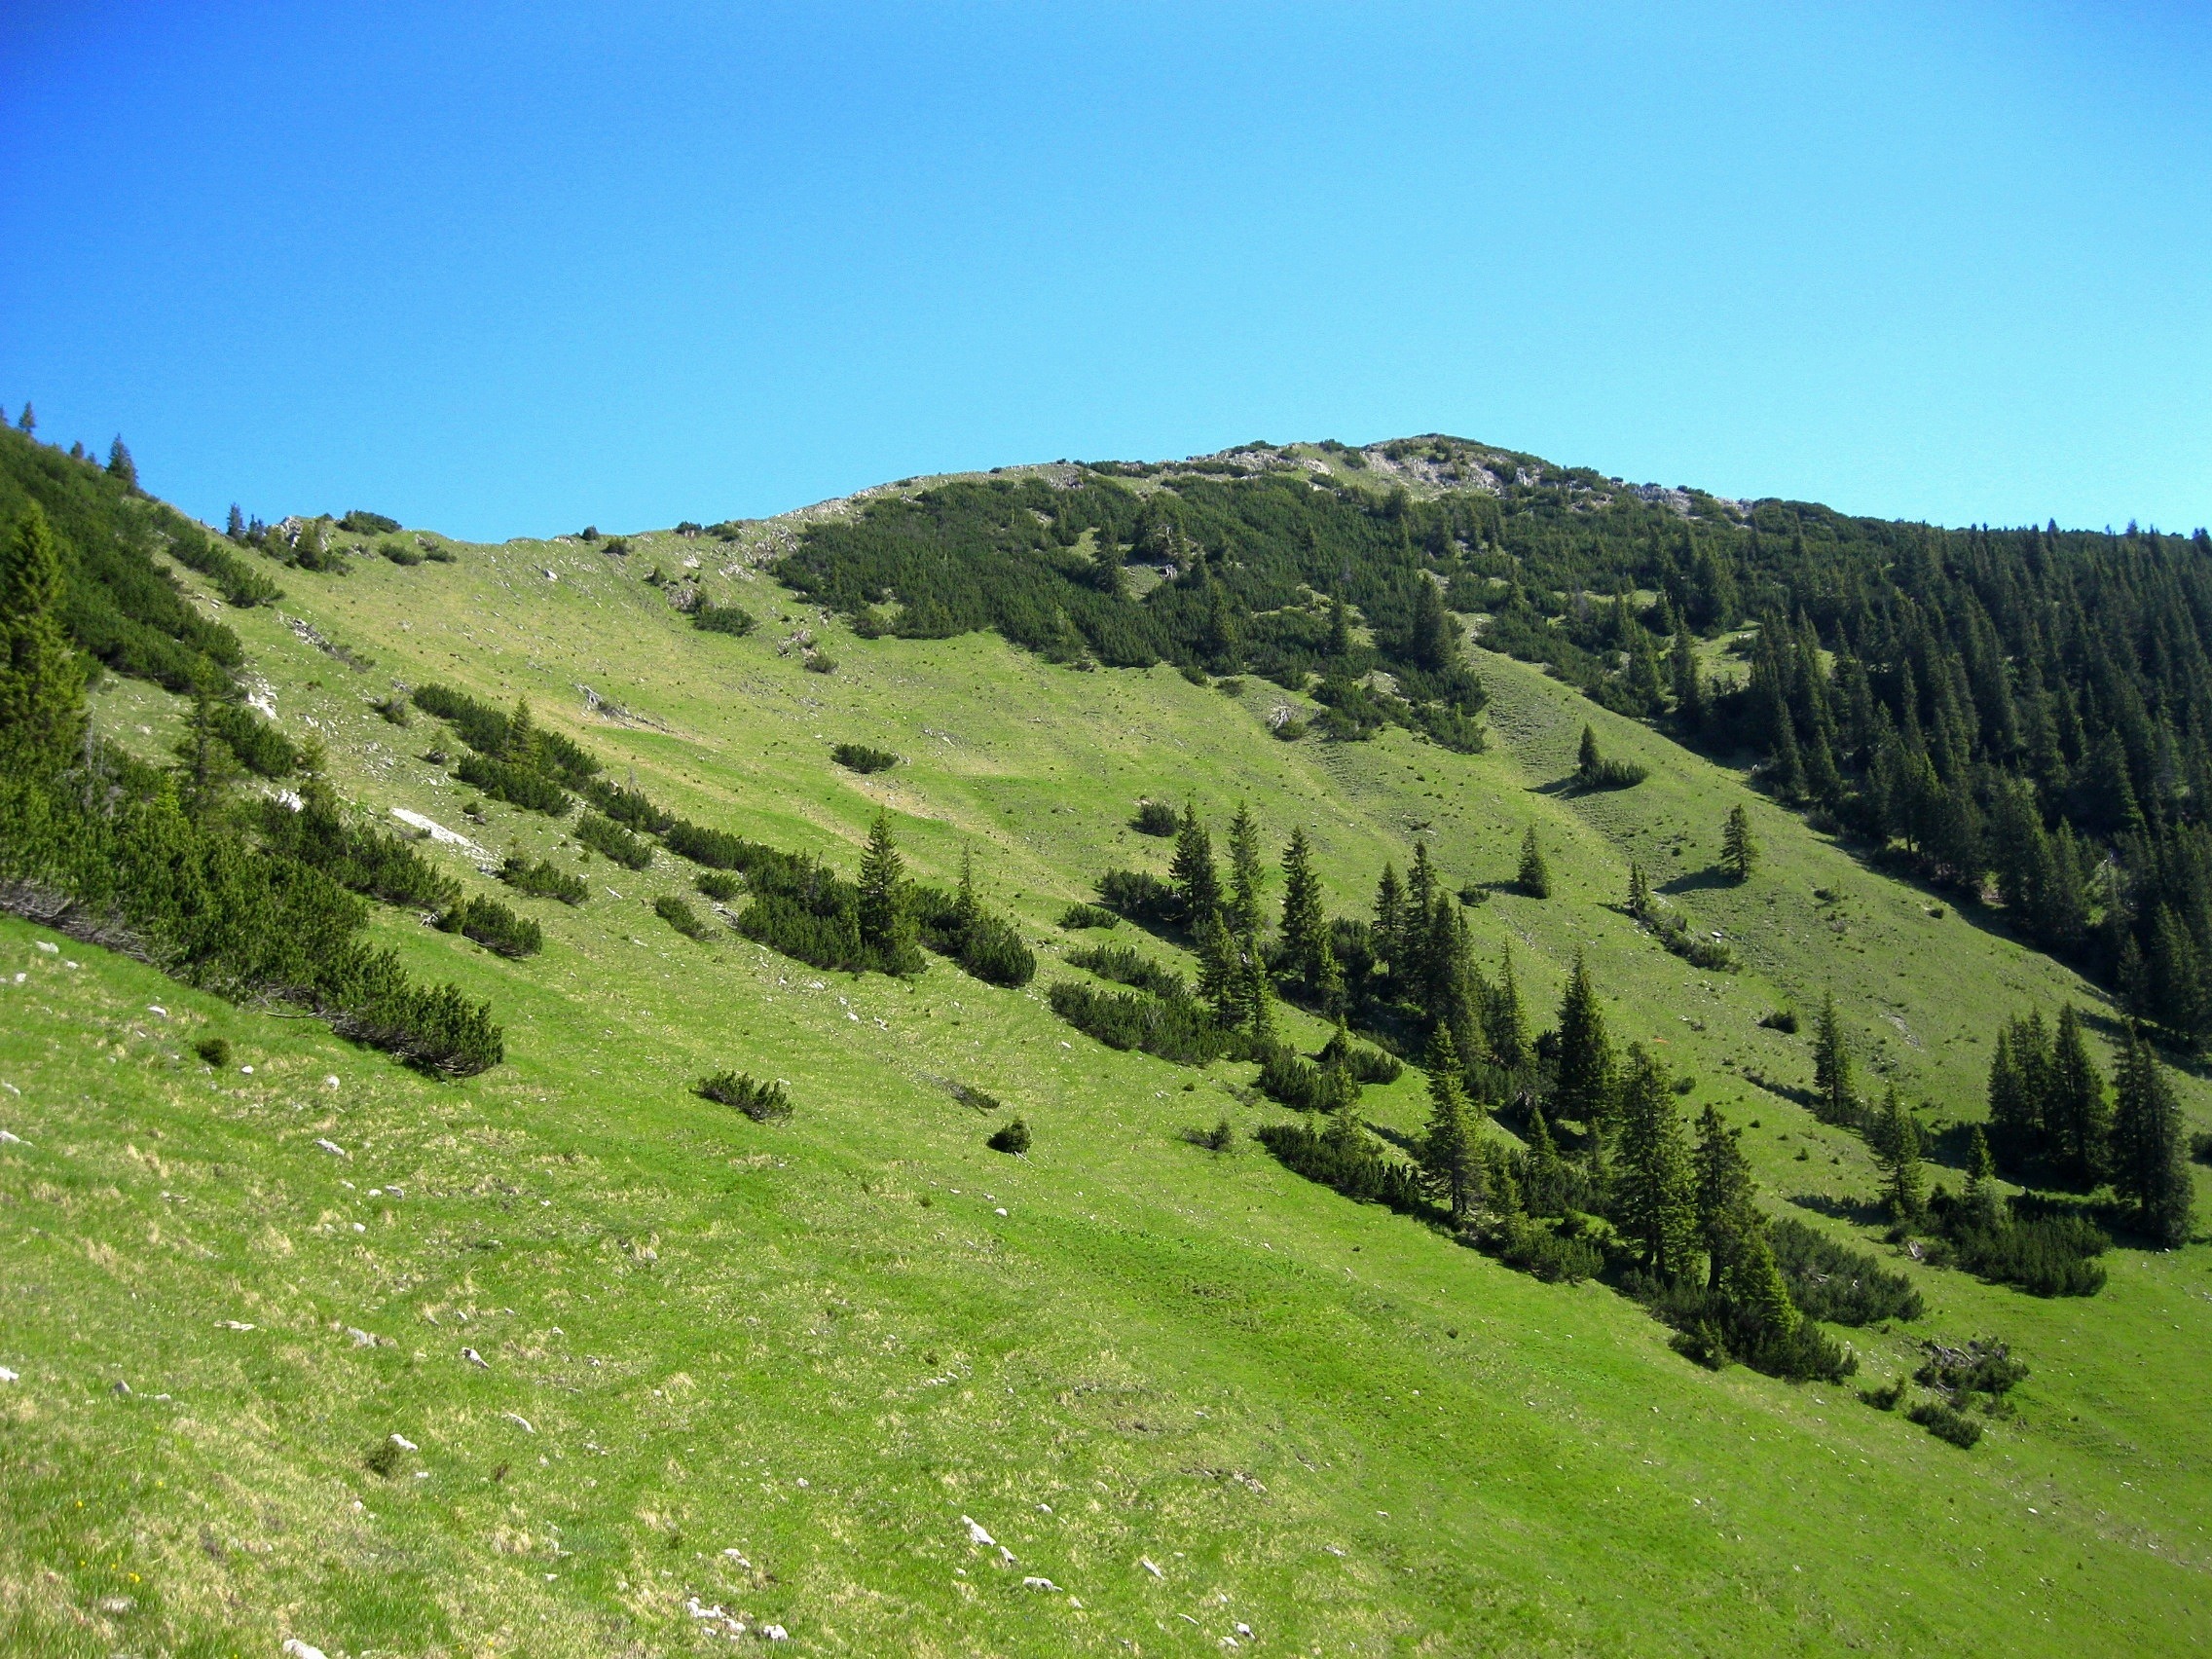
landscape, nature, grass, wilderness, mountain, sky, trail, meadow, countryside, hill, valley, mountain range, country, summer, spring, slope, scenic, pasture, highland, ridge, plain, woods, outside, hills, clouds, mountains, alps, grassland, plateau, germany, fell, habitat, ecosystem, rural area, landform, forest trees, mountain pass, natural environment, geographical feature, mountainous landforms